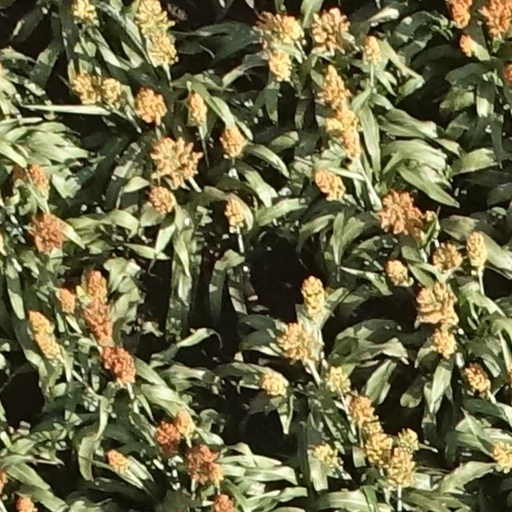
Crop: sorghum